Nahapana

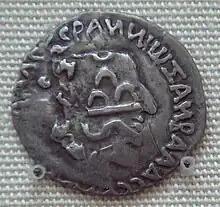
A coin of Nahapana restruck by the Satavahana king Gautamiputra Satakarni. Nahapana's profile and coin legend are still clearly visible.

Overstrikes of Nahapana's coins by the powerful Satavahana king Gautamiputra Satakarni have been found in a hoard at Jogalthambi, Nashik District. This suggests that Gautamiputra defeated Nahapana.The Nasik Cave No.3, inscription No.2 insription notes that Nahapana's 'Khakharata race' was rooted out, which means all his possible heirs might have been killed.